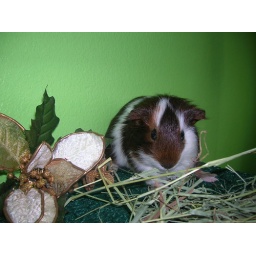
My guinea pig by a flower